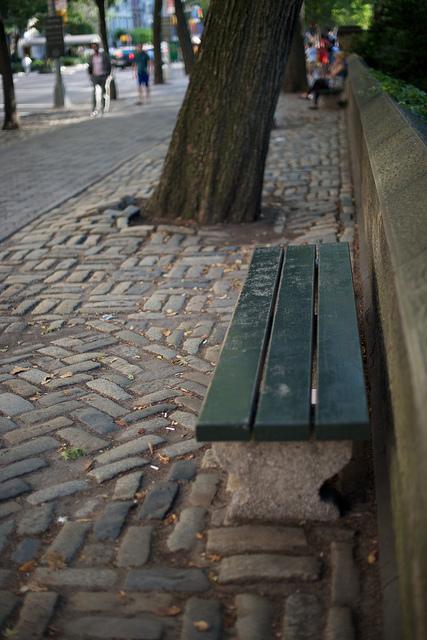
A bench thats by a tall tree next to a sidewalk.